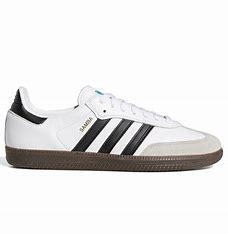
Brand: adidas
Model: Sambarose Skate